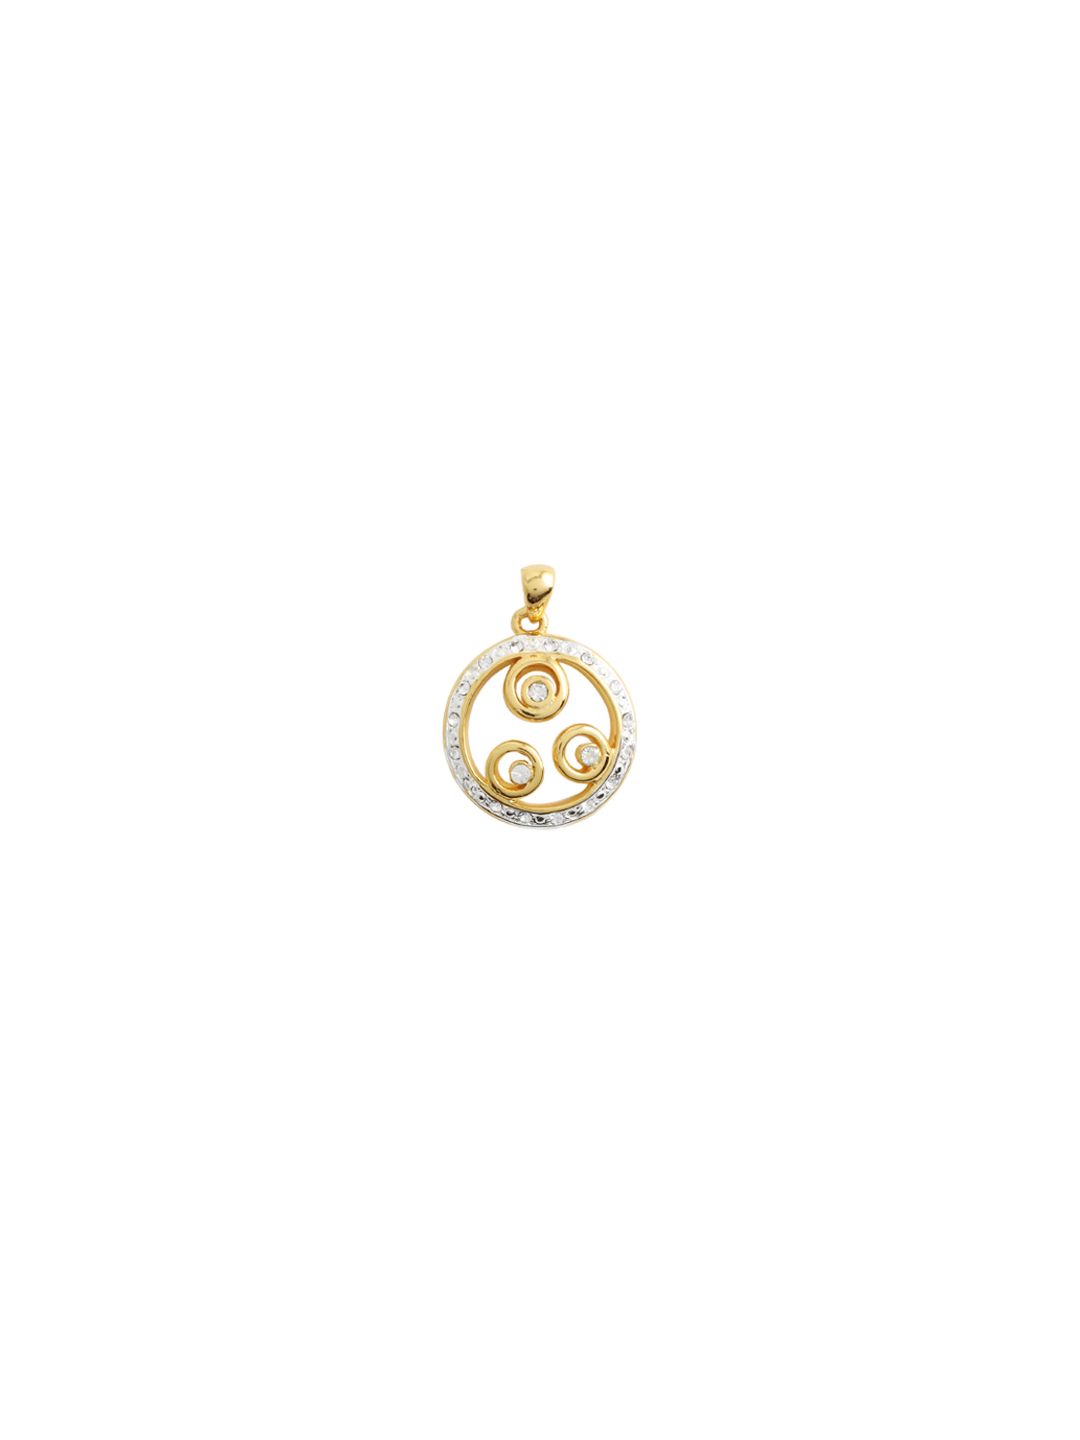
Estelle Women Gold Pendant
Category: Accessories / Jewellery / Pendant
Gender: Women
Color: Gold
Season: Winter 2016
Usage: Casual